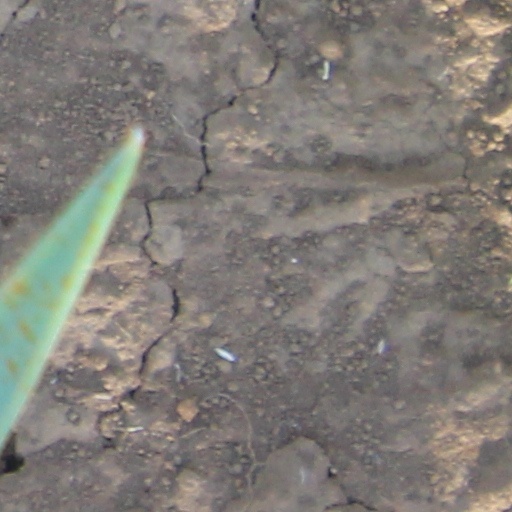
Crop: wheat